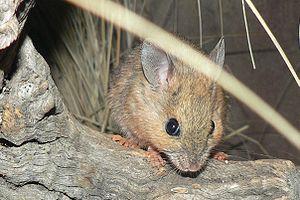
Le mot « rat » est un nom vernaculaire ambigu qui peut désigner, en français, des centaines d'espèces différentes dans le monde de mammifères rongeurs omnivores, dont la queue est nue, les dents tranchantes et le museau pointu. Les rats sont le plus souvent de la famille des Muridés ou, de façon plus restrictive, du genre Rattus, lequel regroupe les espèces les plus communes : Rattus rattus, le rat noir, et Rattus norvegicus, le rat d'égout, qui a donné le rat domestique en élevage. Néanmoins, par analogie, le terme désigne aussi quelques espèces de rongeurs qui ne font pas partie de la famille des Muridés, comme le Rat palmiste, le Rat-chinchilla, etc.